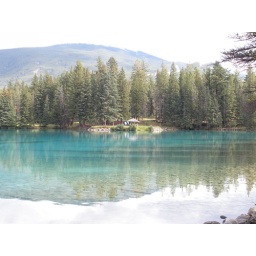
Some of the lake and mountain scenery around Jasper. Patricia Lake just north of the town.